Timo Pérez

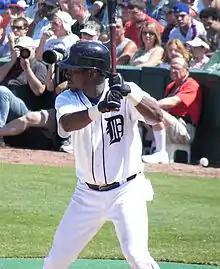
Pérez with the Detroit Tigers

Timoniel M. Pérez (born April 8, 1975) is a former Major League Baseball (MLB) outfielder. Between 2000 and 2007, he played for the New York Mets, Chicago White Sox, St. Louis Cardinals, and Detroit Tigers. Prior to his MLB career, Pérez spent four seasons with the Hiroshima Toyo Carp of Nippon Professional Baseball.